History of WWE Raw

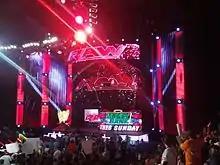
10

On July 23, 2012, "Raw" aired its 1000th episode, which also began its permanent three-hour format and saw the removal of the "Supershow" part from the show's name, with exclusive live chat by Charlie Sheen via Skype. On January 14, 2013, "Raw" celebrated its 20th year on the air. On April 1, 2013, John "Bradshaw" Layfield joined the broadcast team alongside Michael Cole and Jerry "The King" Lawler. Layfield began sitting in as a commentator on September 16, 2012 at Night of Champions, replacing Lawler, who was recovering from a heart attack he suffered during "Raw" in Montreal, Canada the previous Monday. Layfield also appeared on "Raw" as a commentator for one night on December 9 and 23, 2013, and January 6, 2014, while Lawler was absent and sick during the day. He also sat in on September 17, 2012, and October 8, 2012, and October 28, 2012, at Hell in a Cell pay-per-view alongside Cole and Jim Ross, following Lawler's recovering from a heart attack once again. He made a return as a commentator on "Raw"'s 20th Anniversary special episode on January 14, 2013, alongside Ross and Lawler, following Ross sat in for Cole, who allowed him to call the main event between John Cena and Dolph Ziggler inside steel cage. In the same time, the "Raw" episode filmed in New Jersey directly following WrestleMania 29 was noted as having various memorable moments involving chants from the event's vocal crowd, one of the most recognised is Fandango's theme song. The post-WrestleMania "Raw" has typically featured highly vocal crowds throughout history, regardless of location. On January 26, 2015, the post-Rumble "Raw" in Hartford was postponed due to a major winter storm and travel bans across Connecticut that were occurring at the time, and that night's episode instead became an exclusive interview inside the WWE World Headquarters in Stamford, Connecticut, the weather reports from John Layfield, and the clips from the night before, albeit with commercial breaks, courtesy of the WWE Network. Michael Cole, Byron Saxton and Renee Young interviewed several wrestlers, including Daniel Bryan, Seth Rollins, Brock Lesnar, Paul Heyman, and Roman Reigns to talk about last night's Royal Rumble in Philadelphia.